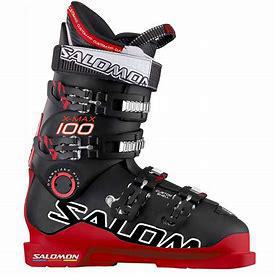
Brand: Salomon
Model: 100